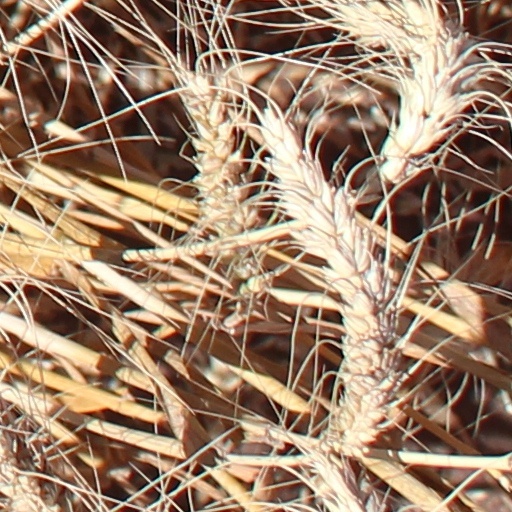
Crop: wheat